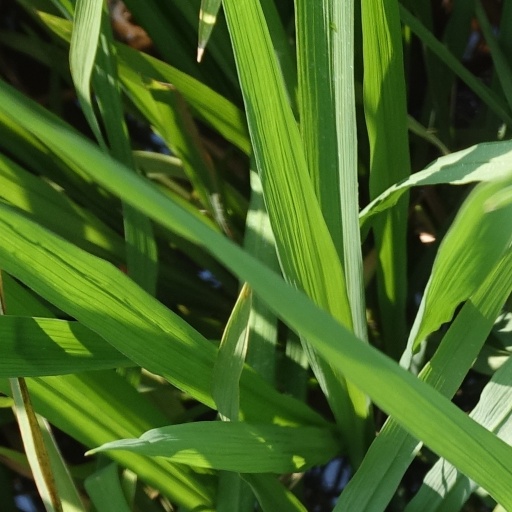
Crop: rice